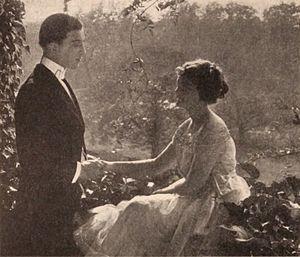
Ralf Harolde est un acteur américain né à Pittsburgh, Pennsylvanie, le 17 mai 1899, et mort le 1ᵉʳ novembre 1974 à Santa Monica, Californie.